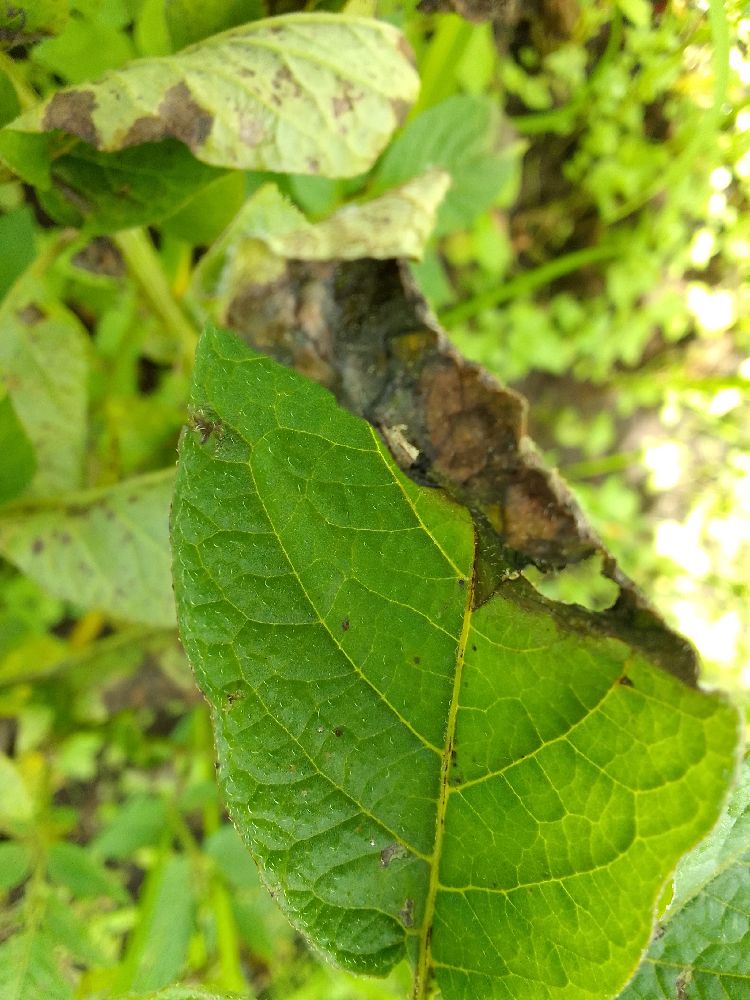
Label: Late blight